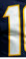
Number: 1